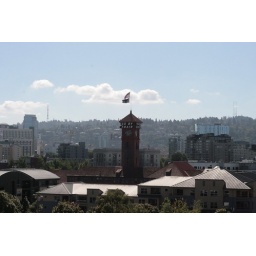
the "go by train" clock tower